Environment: real
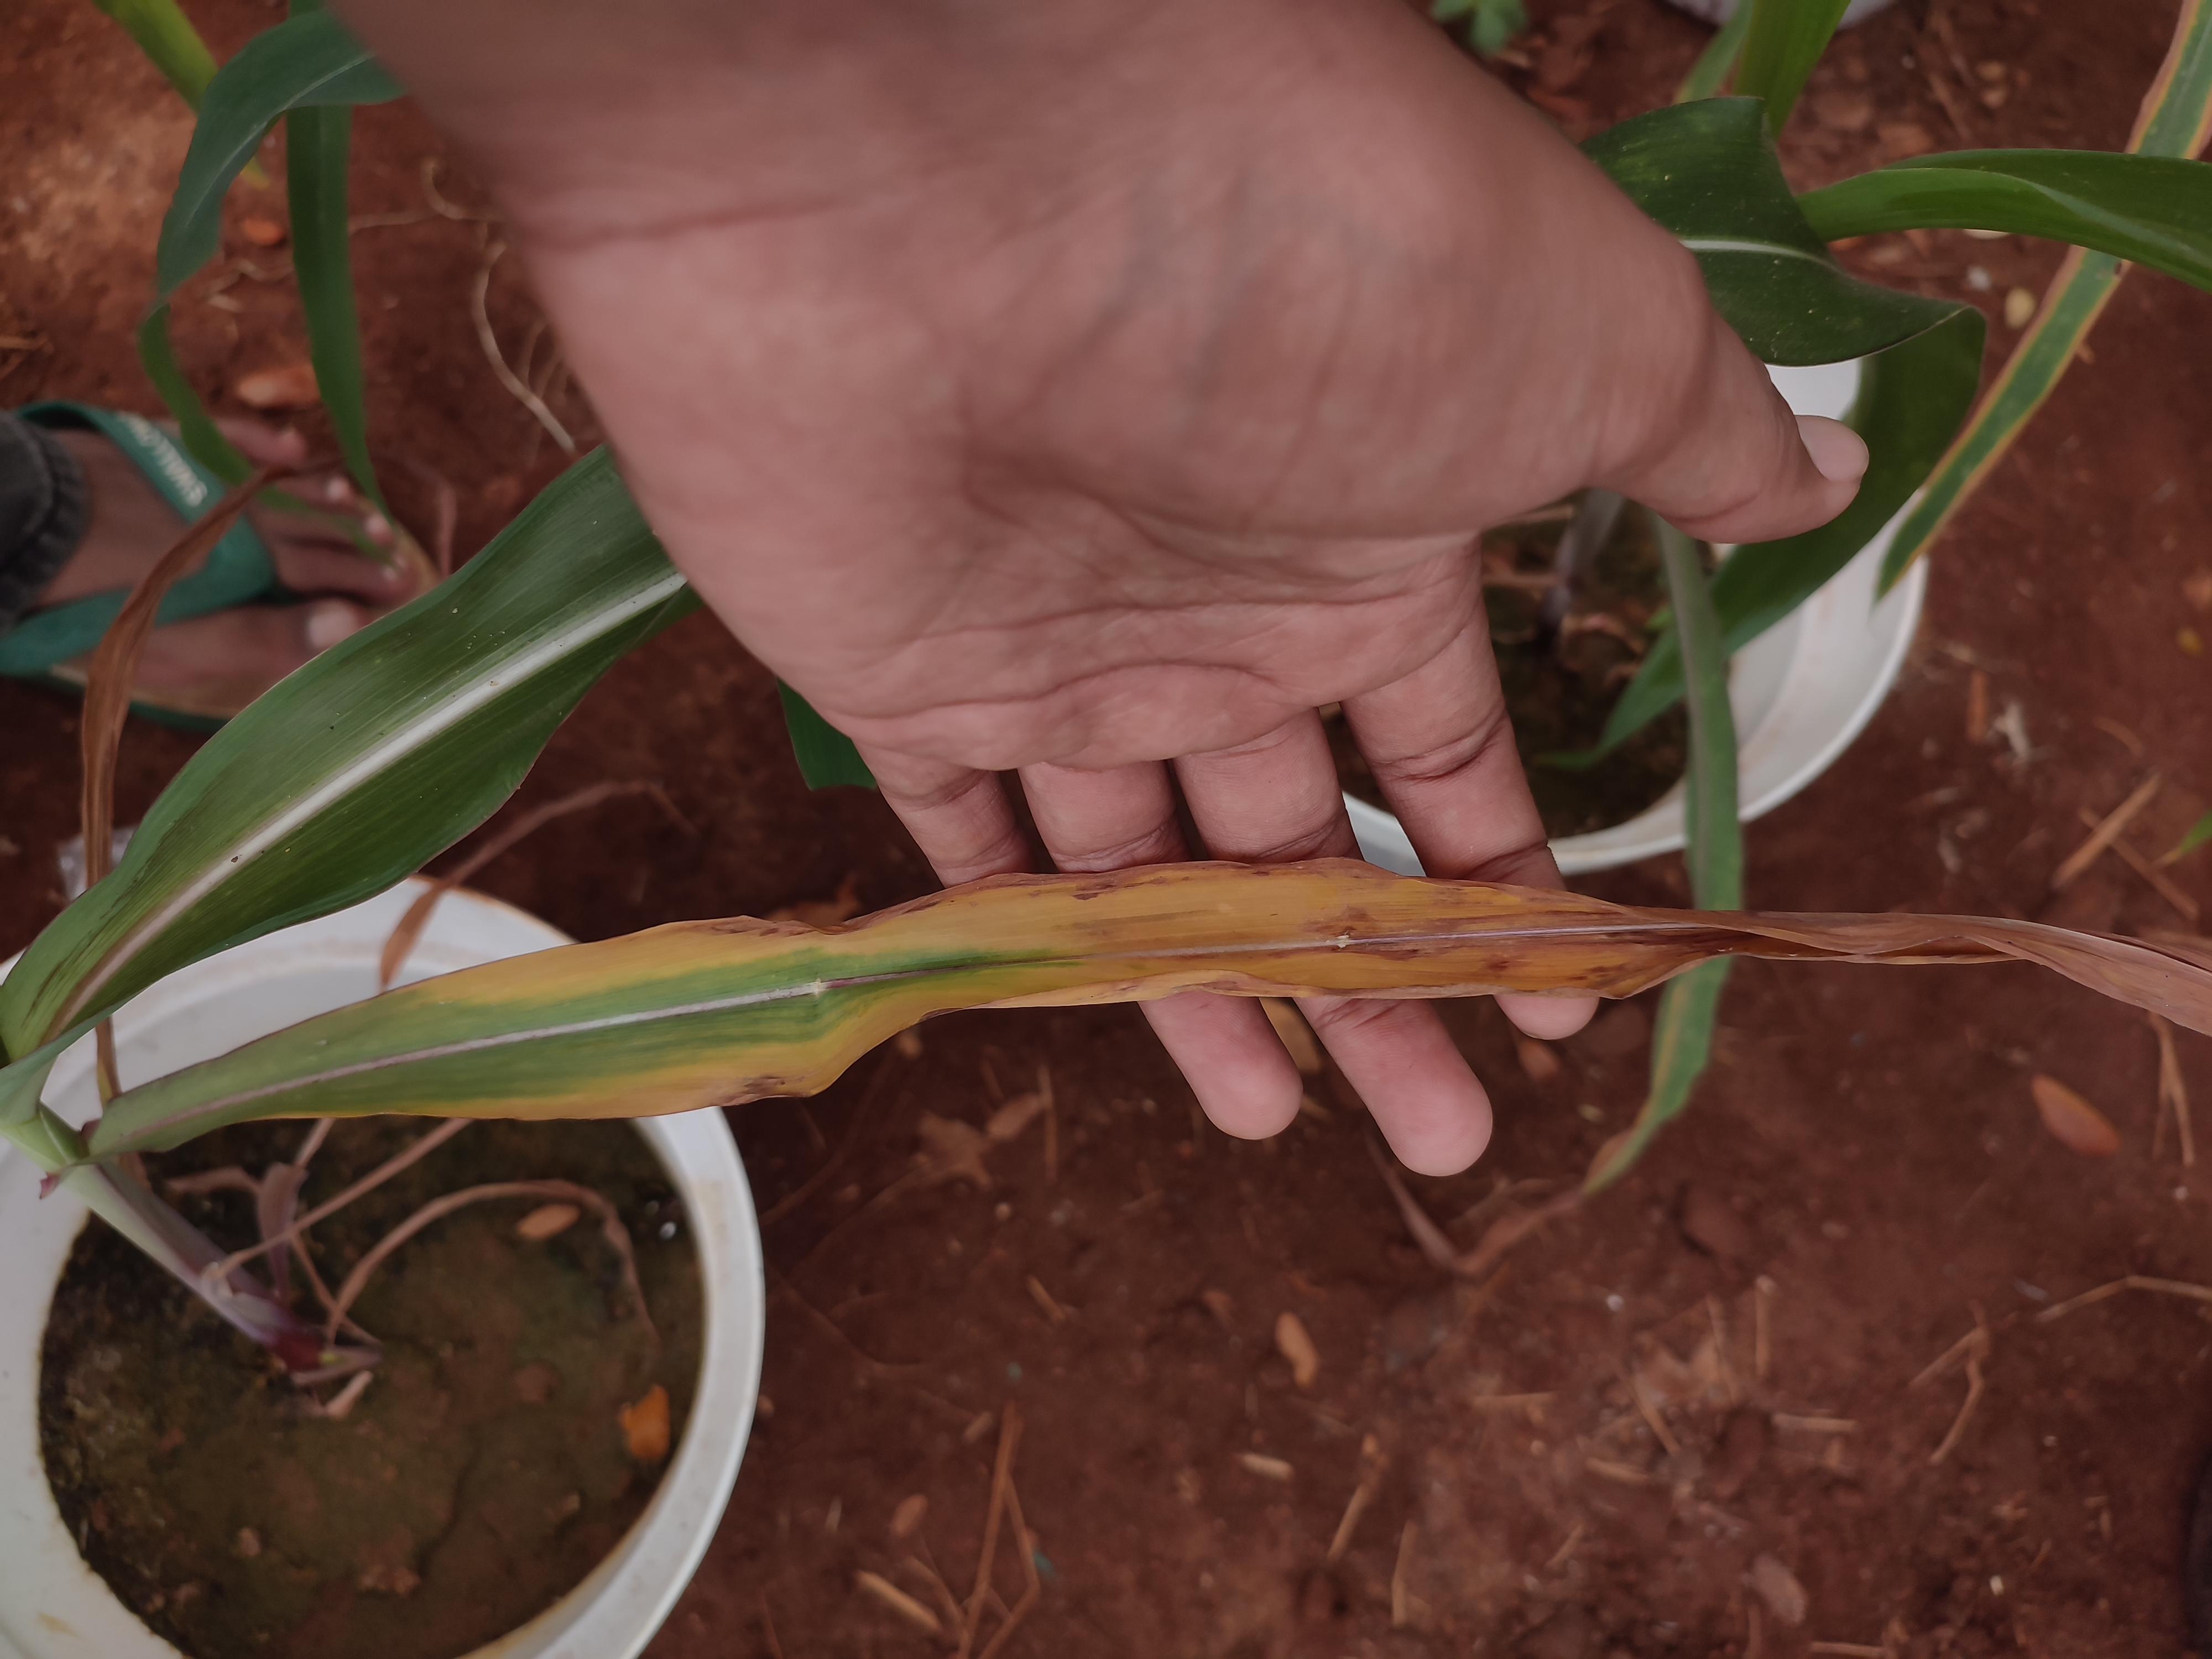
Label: potassium_deficiency